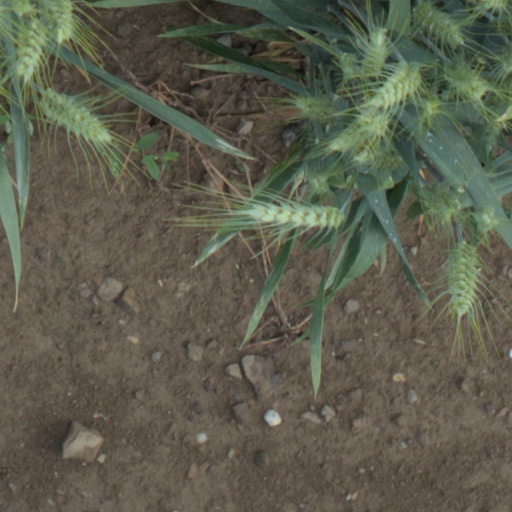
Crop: wheat